People's Democratic Party of Afghanistan

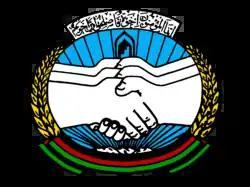
Emblem of the Watan Party

The Soviet troop withdrawal in late 1989 changed the political structure that had enabled the PDPA to stay in power all those years. Inner collapse of the government started when Gulbuddin Hekmatyar withdrew his support for the government. Later in March 1990 Defense Minister and Chief of Staff of the Armed Forces Shahnawaz Tanai tried to seize power in a military coup. The coup failed and Tanai was forced to flee the country. Najibullah still hung on to the presidency, so in June 1990 he renamed the party the "Homeland Party". The party dropped the Marxist–Leninist ideology that had been held previously by the PDPA.